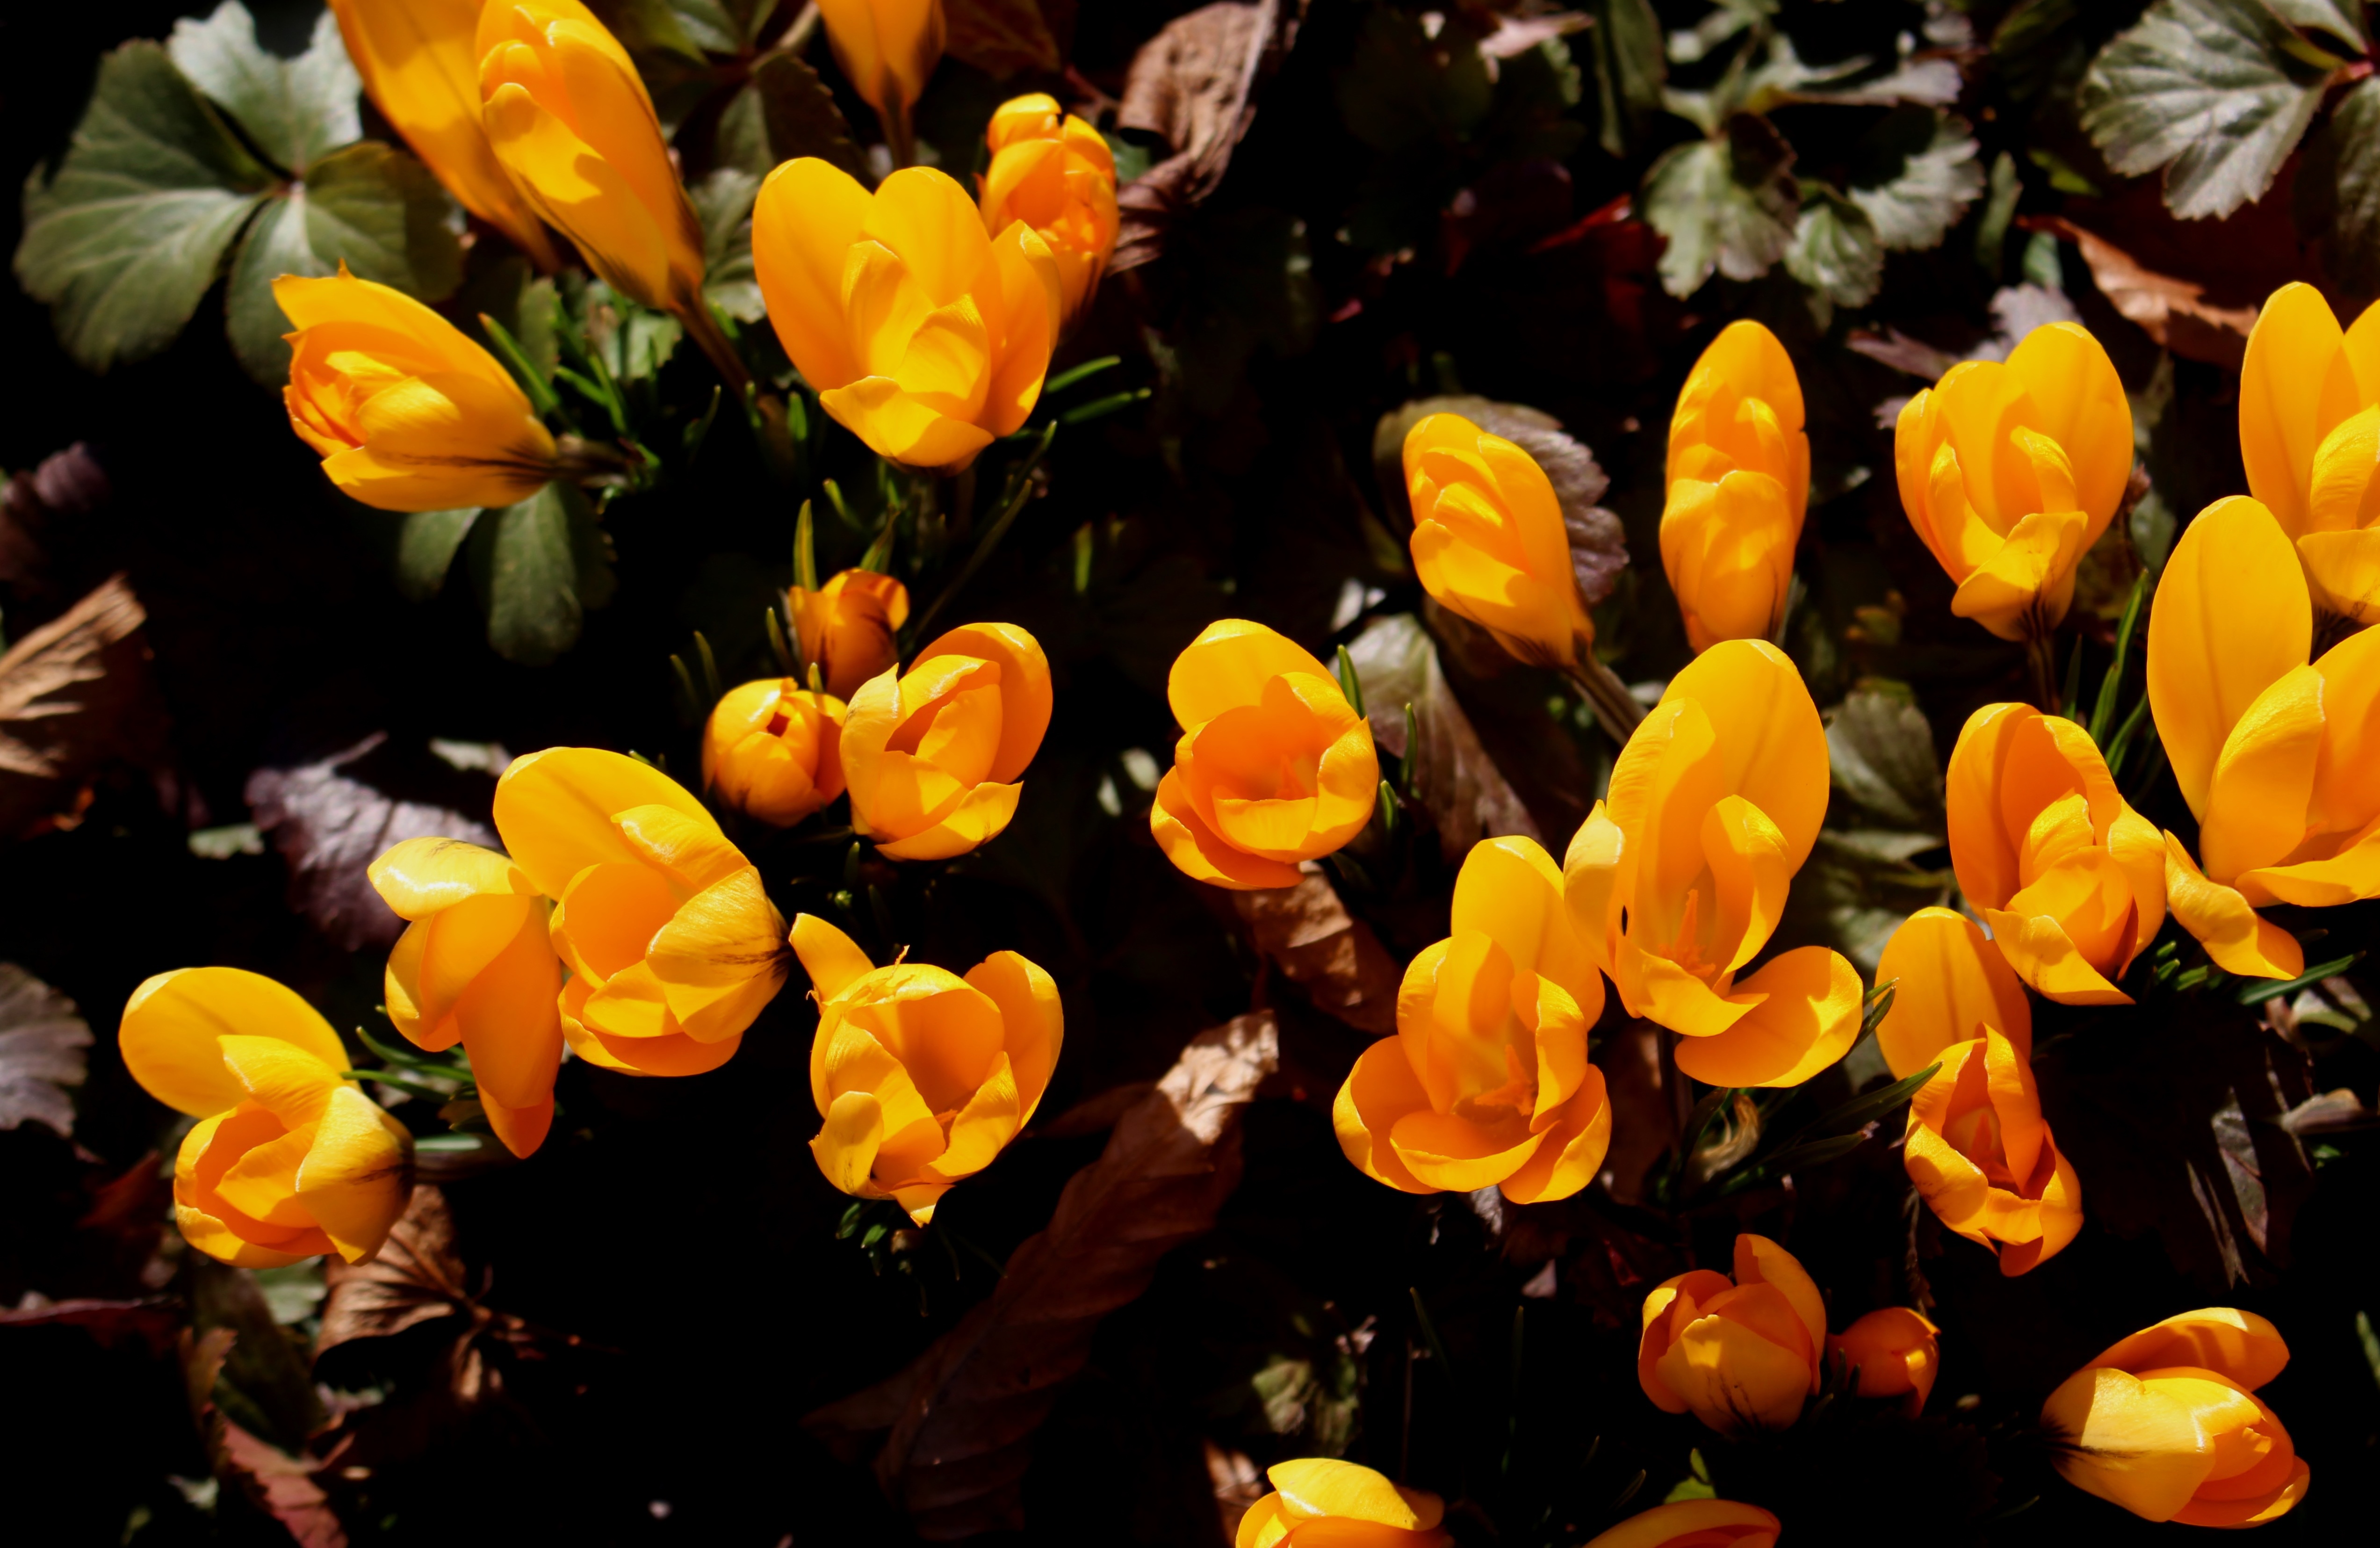
plant, sunshine, flower, petal, bloom, tulip, spring, botany, yellow, flora, wildflower, crocus, macro photography, flowering plant, signs of spring, land plant